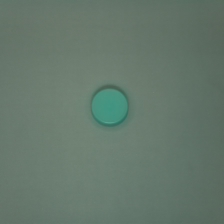
Color: green
Cap type: standard cap